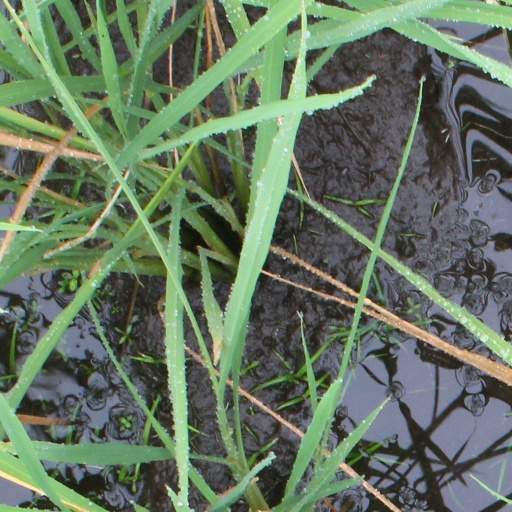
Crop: rice